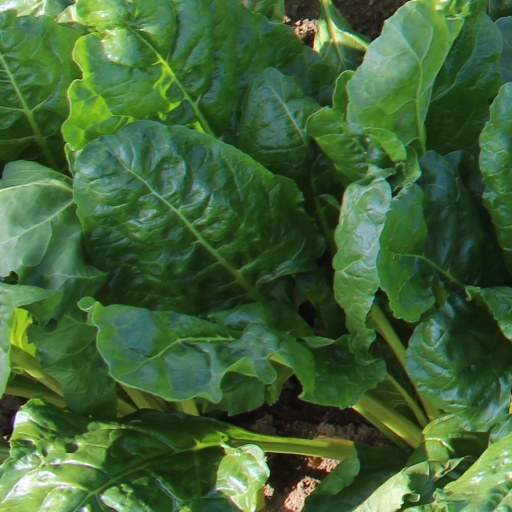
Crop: sugar beet